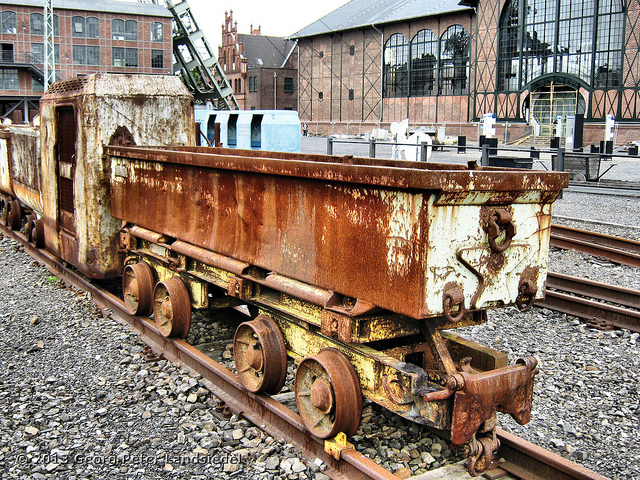
A rusted train car sit on tracks at a train station.

Old rusted train left out on the train tracks

A rusty train on the train tracks.